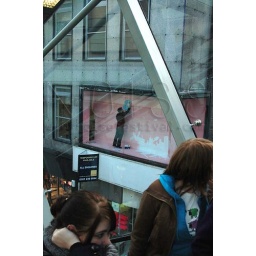
Hammo paints a massive Robot in the NOISELAB first floor window 15/12/09